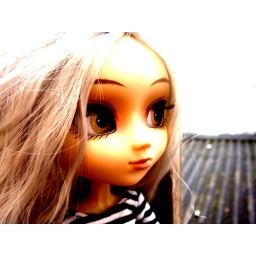
"I am watching the bird flying over the roofs"